Blur (band)

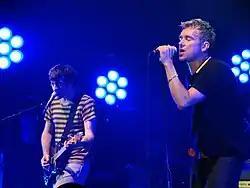
Coxon (left) and Albarn (right) on stage at the Newcastle Academy in June 2009

In December 2008, Blur announced they would reunite for a concert at London's Hyde Park on 3 July 2009. Days later, the band added a second date, for 2 July. A series of June preview shows were also announced, ending at Manchester Evening News arena on the 26th. All the shows were well received; "The Guardian"s music critic Alexis Petridis gave their performance at Goldsmiths college a full five stars, and wrote "Blur's music seems to have potentiated by the passing of years ... they sound both more frenetic and punky and more nuanced and exploratory than they did at the height of their fame". Blur headlined the Glastonbury Festival on 28 June, where they played for the first time since their headline slot in 1998. Reviews of the Glastonbury performance were enthusiastic; "The Guardian" called them "the best Glastonbury headliners in an age". The band released their second greatest hits album "" on 15 June 2009.